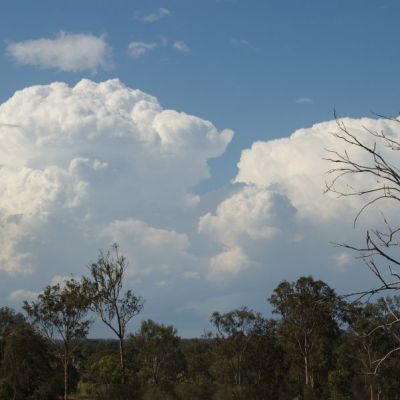
Cloud type: Cumulonimbus (Cb)